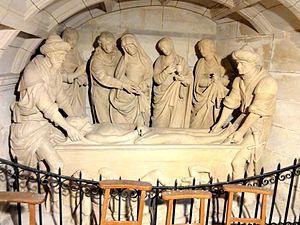
Saint-Sépulcre.
L'église Saint-Léger et Sainte-Agnès d'Agnetz est une église catholique paroissiale située à Agnetz, village au centre du département de l'Oise, en région Hauts-de-France en France. L'église surprend par l'ampleur de ses volumes et son caractère élancé, qui ne semblent pas correspondre à la faible importance de la commune, mais qui s'expliquent en partie par un territoire plus vaste dans le passé. La construction commence vers 1230 par les bas-côtés, qui, en dépit de la date avancée, évoquent encore le style gothique primitif. Les parties hautes de la nef sont terminées vers le milieu du XIIIᵉ siècle et affichent un style gothique rayonnant en plein épanouissement, qui s'exprime notamment à travers les arcatures du faux triforium et l'élégant remplage des fenêtres. La nef représente l'une des principales réalisations de la période rayonnante dans la région. Le transept appartient en grande partie à la même campagne de construction, mais le chantier s'interrompt avant qu'il ne soit achevé, pour ne reprendre qu'une vingtaine d'années plus tard, vers 1270-1280.